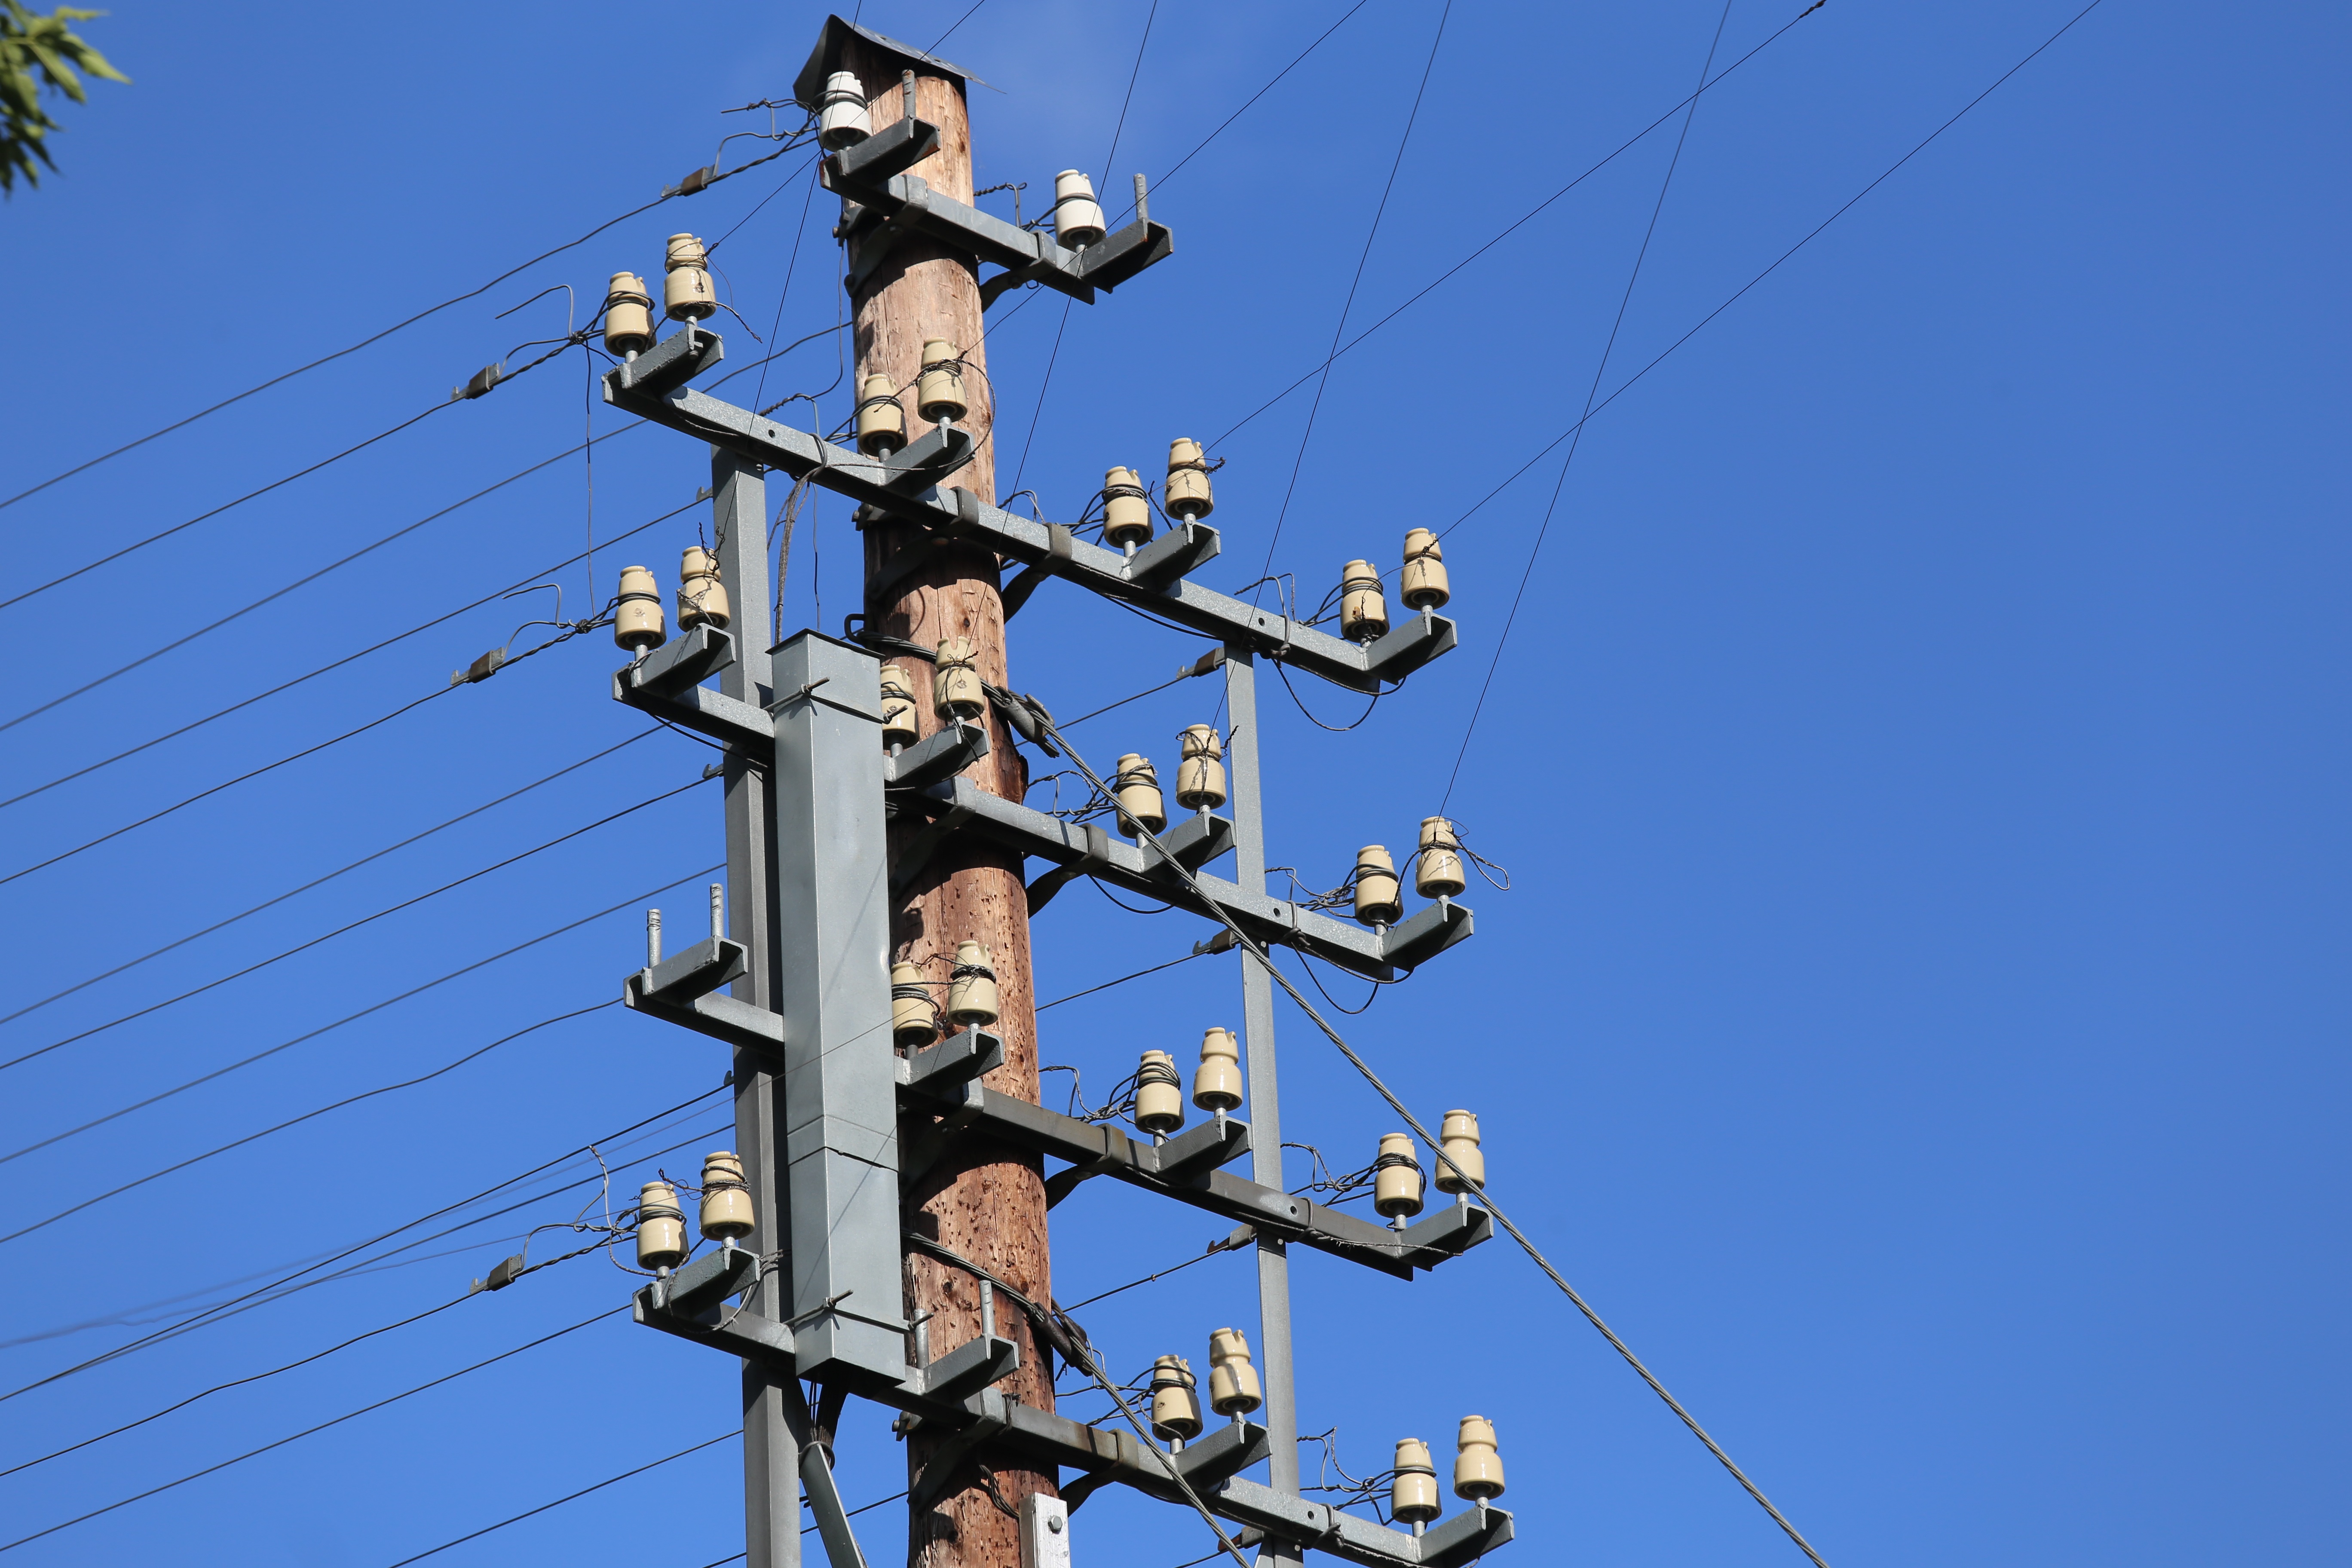
tower, mast, phone, communication, blue, street light, electricity, lighting, light fixture, overhead power line, telephone lines, overhead power lines